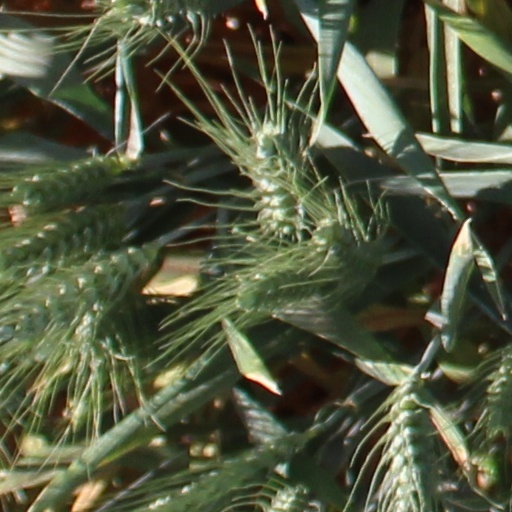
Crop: wheat